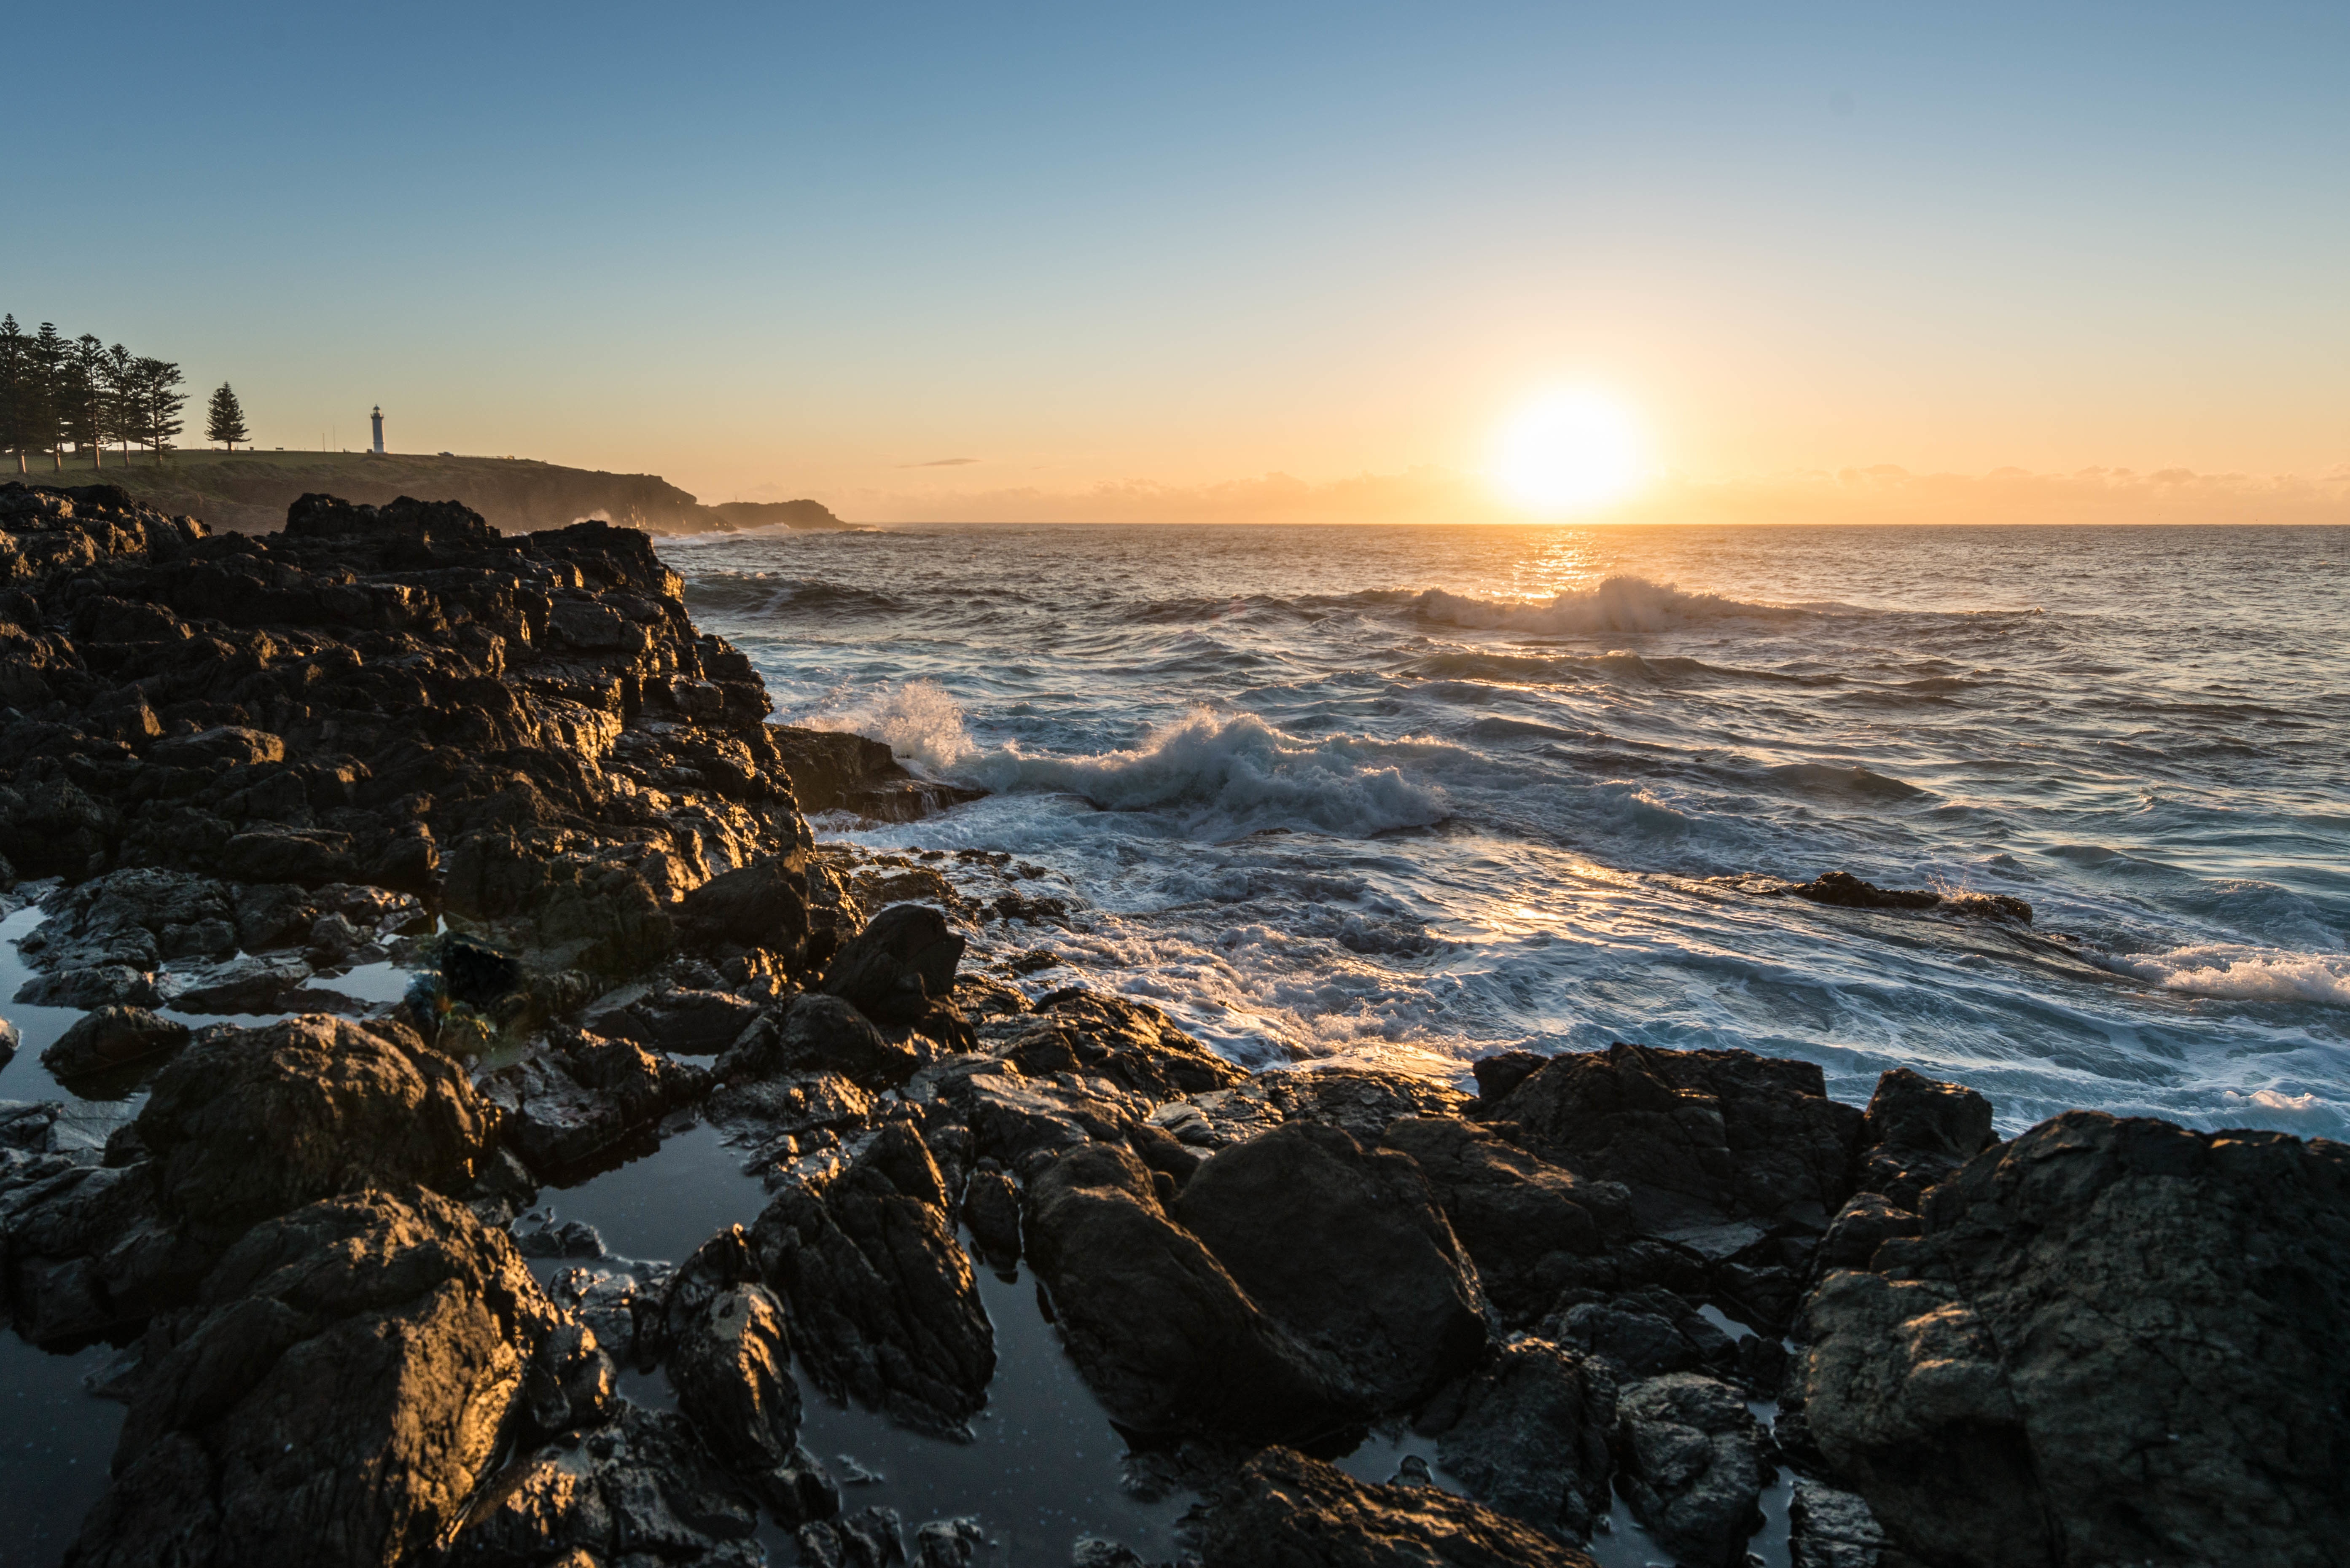
beach, landscape, sea, coast, water, nature, outdoor, rock, ocean, horizon, sun, sunrise, sunset, sunlight, morning, shore, wave, dawn, summer, vacation, cliff, dusk, wild, evening, scenic, seascape, holiday, bay, rocky, craggy, terrain, body of water, waves, cape, wind wave, ruggedn